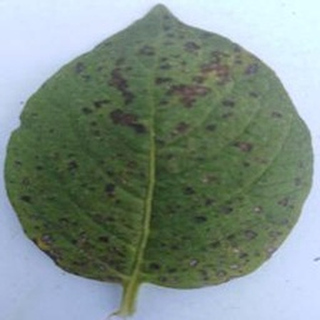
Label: potato_early_blight